Józef Kanty Ossoliński

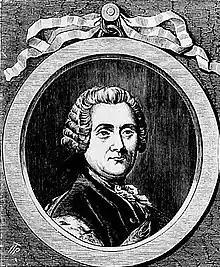
Józef Ossoliński

Józef Jan Kanty Ossoliński (1707–1780) was a magnate in the Polish–Lithuanian Commonwealth. Supported Stanisław Leszczyński, although abandoned him in 1733 when his cause looked worse and from 1735 he became a supporter of August III the Saxon. He became a close ally of hetman Jan Klemens Branicki and his political group, and one of the most known opponents of the "familia". From 1757 he became the voivode of Wołyń and received the Order of the White Eagle. He opposed the election of Stanisław August Poniatowski, who at that time received support from the Russian Empire. Supporter of the Bar Confederation. In 1775 he resigned his voivode office and retreated from politics.